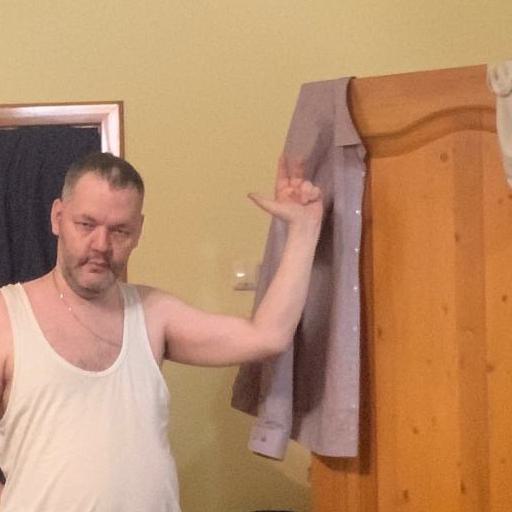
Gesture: three2